Thomas Dent Mütter

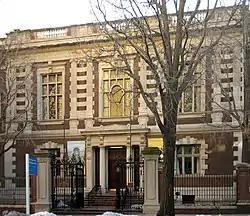
Mütter Museum

Mütter's main specialty was to help people who were "deformed", people that were categorized as "monsters". Some of these people were born that way, other were born "normal", but their bodies had slowly turned them into "monsters", as tumors laid siege to parts of their bodies. For those patients, death was a risk they happily took in the surgical room for the chance to bring some level of peace and normality to their mangled faces or agonized bodies. In France, these kinds of surgeries Mütter specialized in were called "Opérations plastiques", later called "Reconstructive surgery". Performing these surgeries, Mütter administered anesthesia to his patients. He was the first American surgeon to use it on patients.